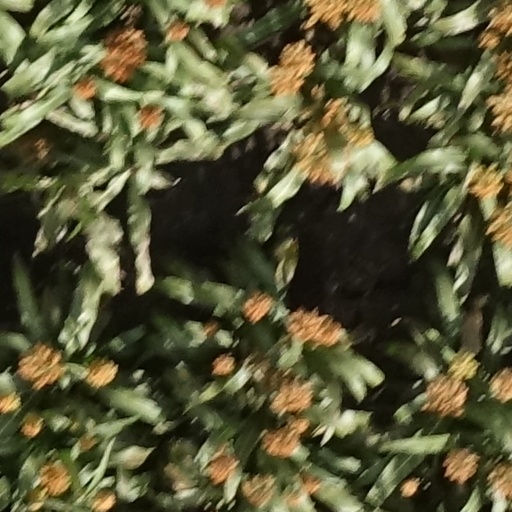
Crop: sorghum